Postage stamps and postal history of the Faroe Islands

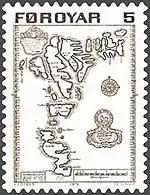
The first Faroese stamp

In 1974–75, the Danish postal system began issuing Faroese postage stamps with the caption "FØROYAR". The postal system used these stamps in the Faroes for franking mail and sold them to philatelists. The first Faroese postage stamps came on the market on 30 January 1975. From the first day they were available, the interest in Faroese postage stamps has been very extensive abroad. A number of times, postage stamps have been the second-largest source of export revenues for the Faroes.